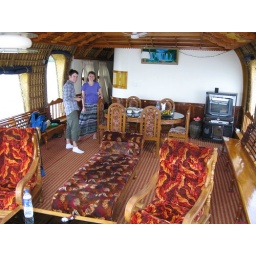
The front of the houseboat. The boat was hand made by its owners from teak and jackfruit tree wood.